Sara people

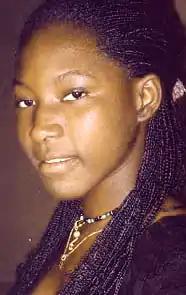
A Sara woman

The Sara people, sometimes referred to as the Kaba or Sara-Kaba, are a Central Sudanic ethnic group native to southern Chad, the northwestern areas of the Central African Republic, and the southern border of South Sudan. They speak the Sara languages which are a part of the Central Sudanic language family. They are also the largest ethnic group in Chad.